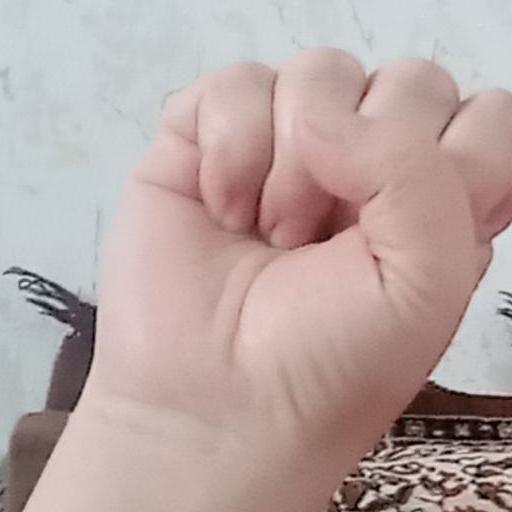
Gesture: fist